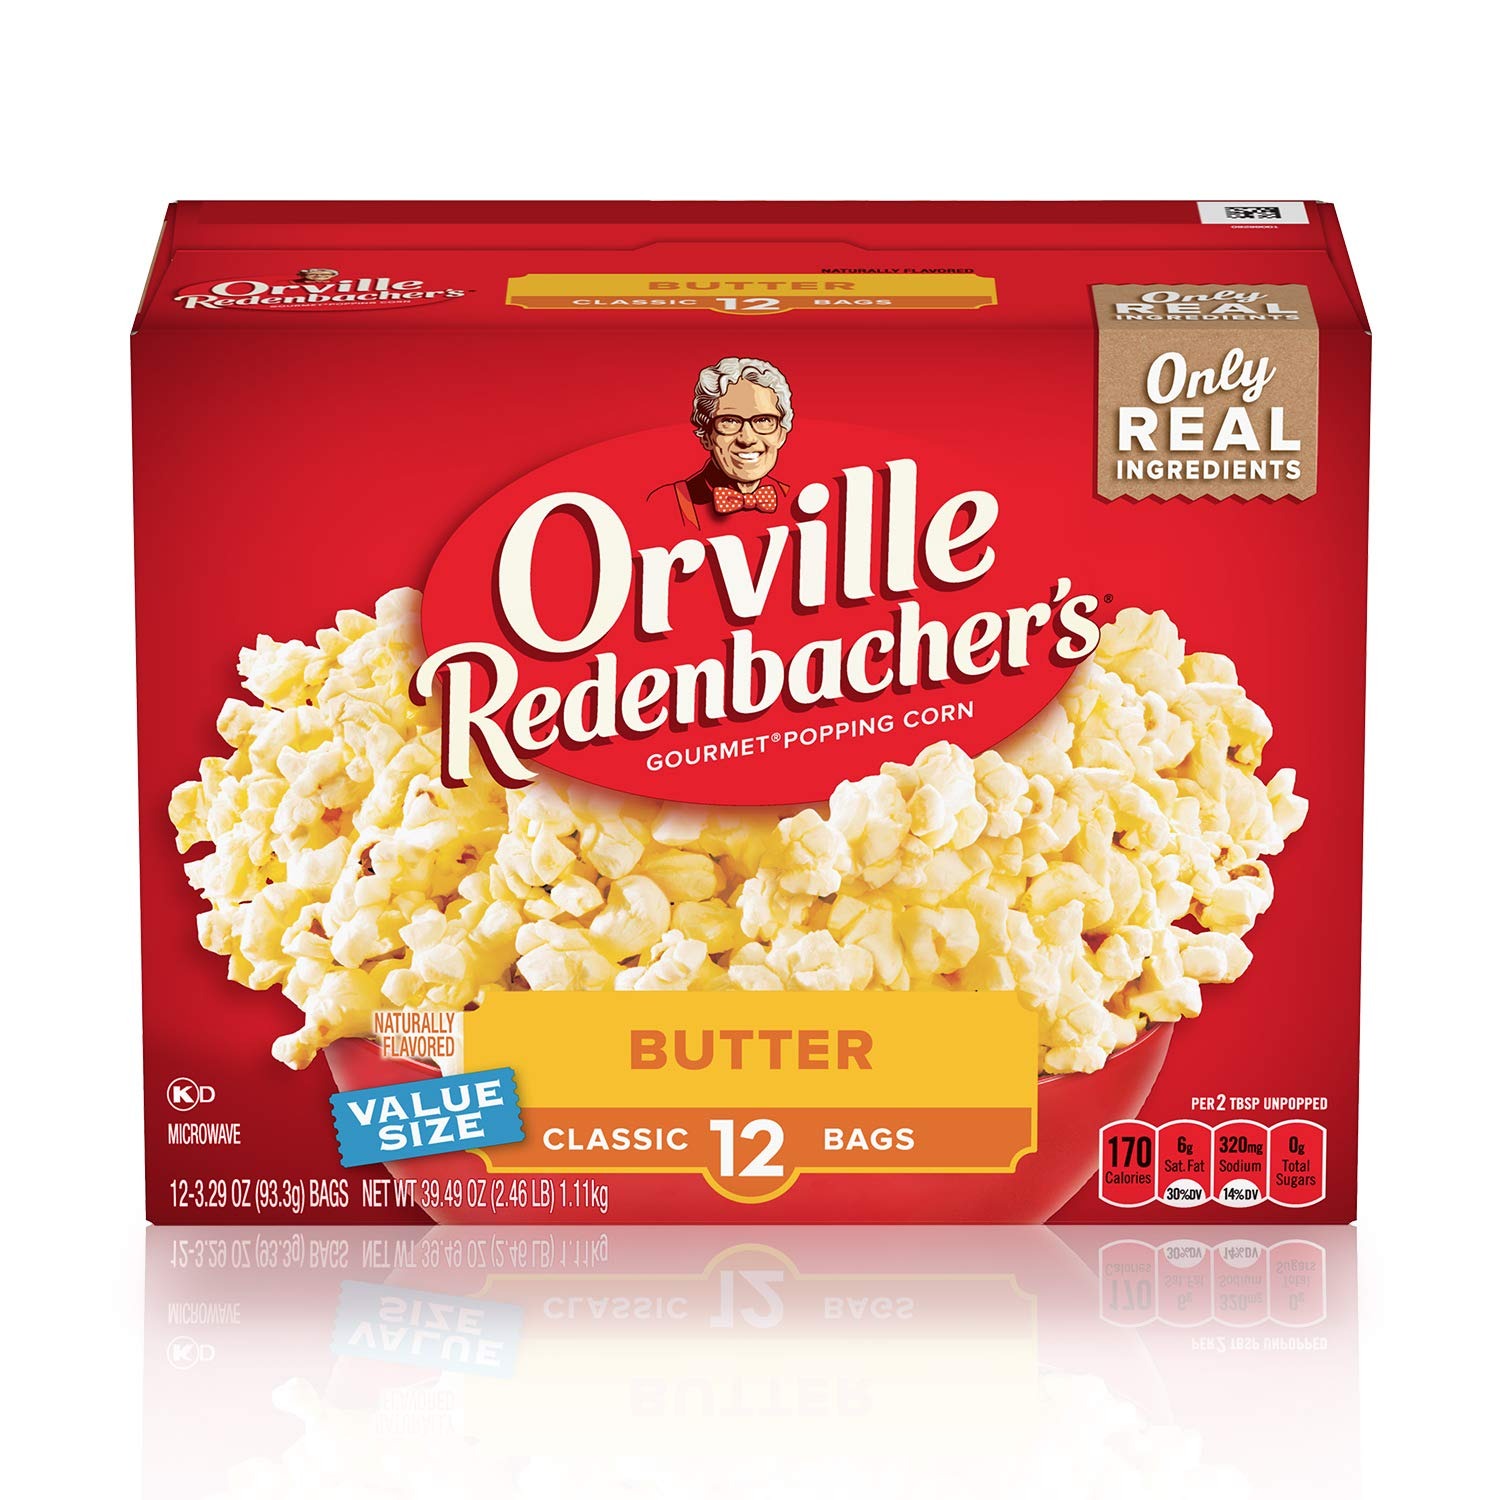
Item Name: Orville Redenbacher's Microwave Popcorn, Butter Flavor, 3.29 oz., 12-Count
Bullet Point 1: Contains (12) 3.29 oz. classic bags of Orville Redenbacher’s Butter Popcorn
Bullet Point 2: Orville Redenbacher’s is the only leading popcorn brand that uses real butter (Select products contain real butter. See package ingredients for details.)
Bullet Point 3: Orville Redenbacher’s is also the only leading brand of microwave popcorn with no artificial preservatives, flavors, or dyes in all of our products—so grab your favorite popcorn bowl, pop it up in a jiffy, and have a jolly time pretending like you’re at the movies
Bullet Point 4: In 1952, Orville Redenbacher hand selected a small group of farmers to grow his exclusive kernel, and our family farmers still grow our special kernels today
Bullet Point 5: Serve our buttery popcorn packs alongside your favorite sweet snacks to add a pop of fun (and flavor) to every occasion
Value: 39.49
Unit: Ounce

Price: 6.78